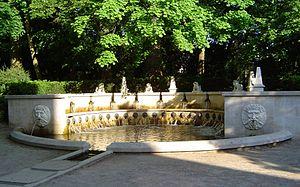
Le parc Heller est un parc de 9,6 hectares située sur le territoire de la commune d'Antony dans les Hauts-de-Seine, deuxième par sa taille après le parc de Sceaux.